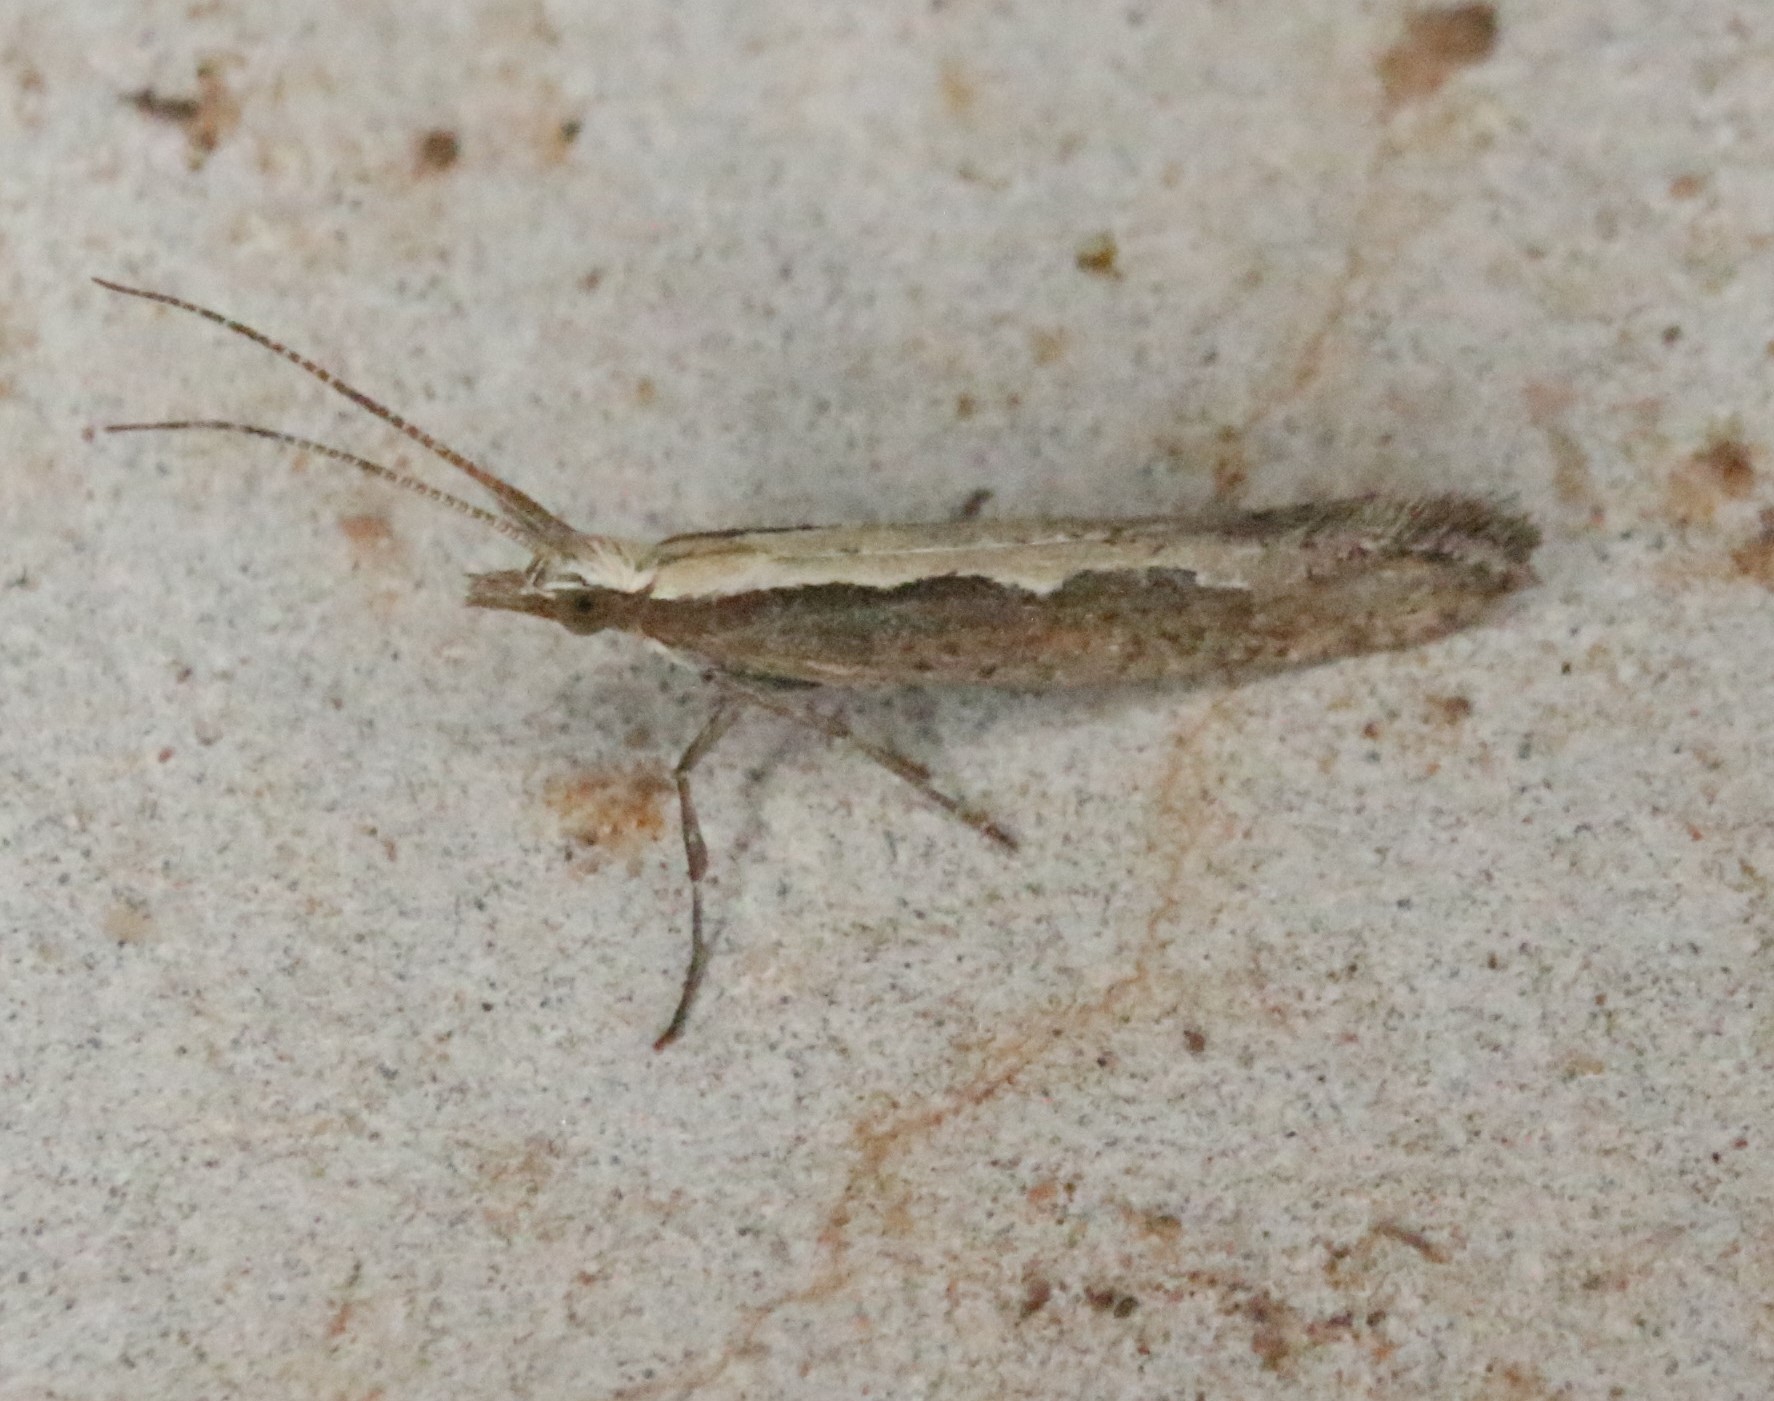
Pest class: diamondback_moth